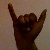
The image shows a hand gesture representing the letter 'Y' in Indian Sign Language.